David Johnston (Australian politician)

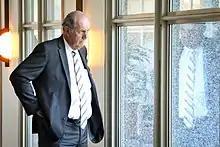
Johnston in 2016

Johnston was born in Perth and was educated at Wesley College and the University of Western Australia, where he graduated in law. He was a barrister in Kalgoorlie before entering politics, representing companies such as Gold Mines of Kalgoorlie LTD and North Kalgurli Mines LTD. He unsuccessfully contested the House of Representatives at the 1987 federal election, polling 37.3% of first preferences to finish second behind the then Labor incumbent Graeme Campbell in the Division of Kalgoorlie.